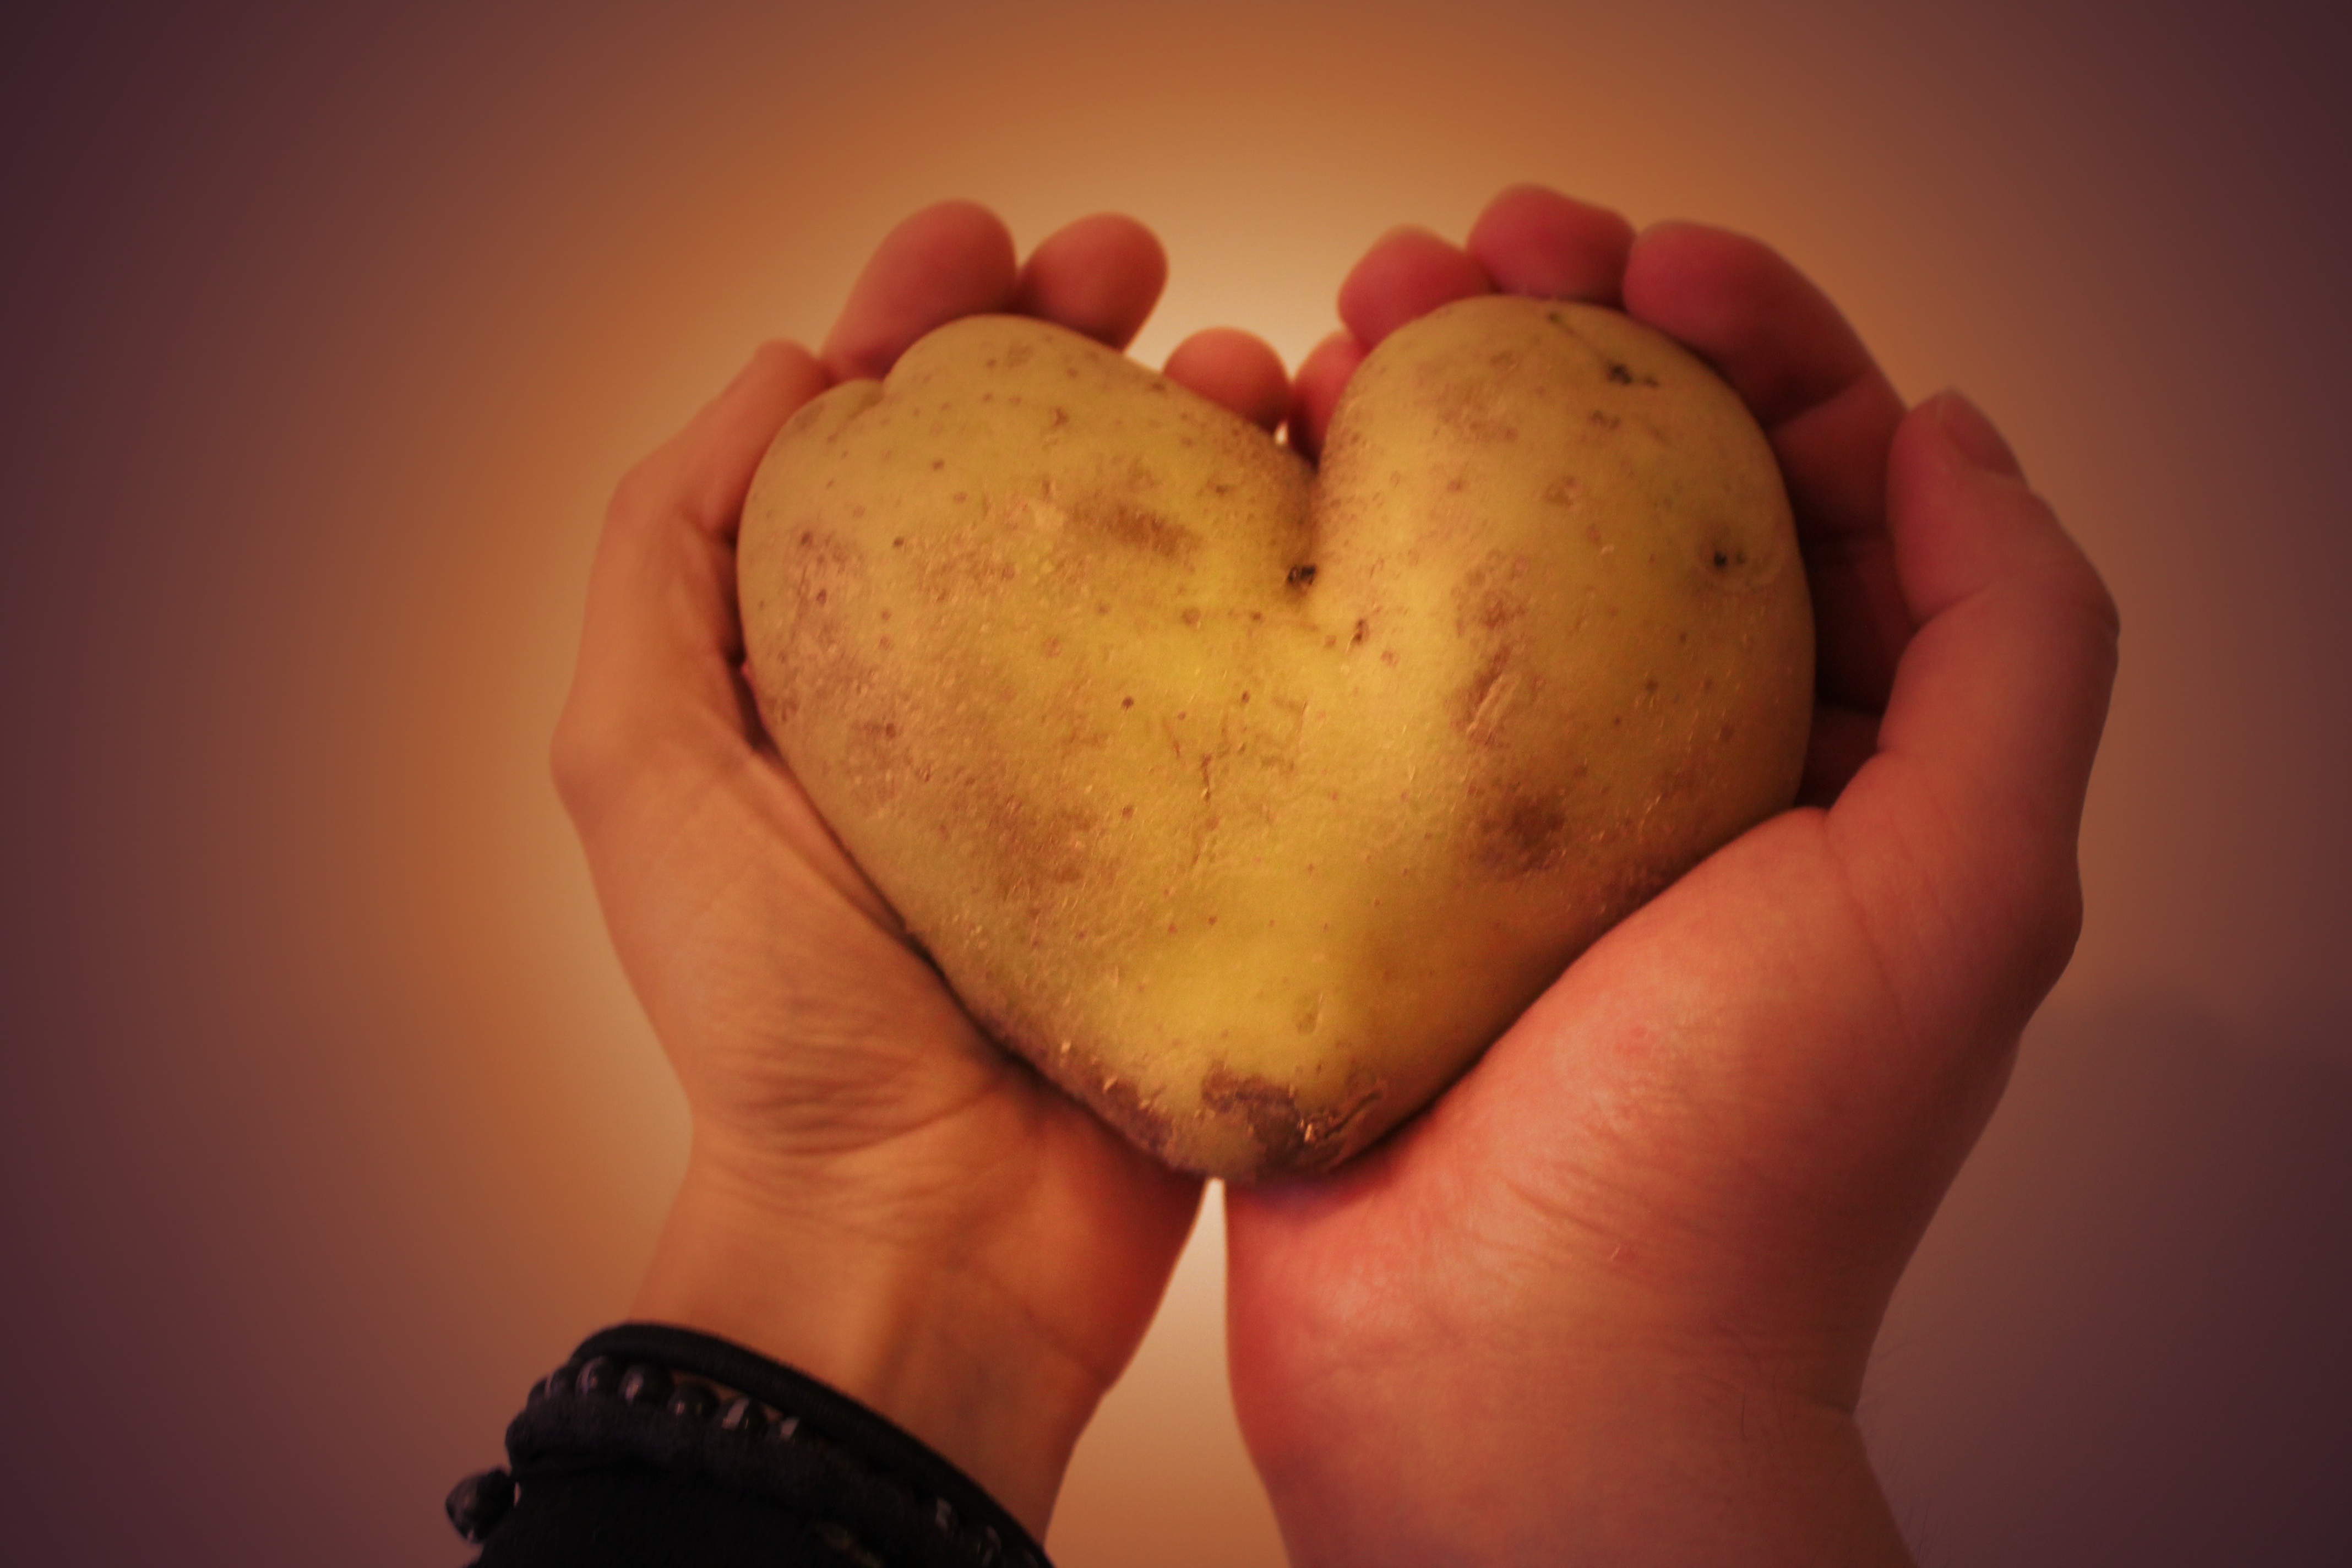
hand, plant, petal, love, heart, food, produce, vegetable, potato, close up, human body, hands, poland, skin, organ, macro photography, flowering plant, sense, root vegetable, land plant, the two halves of